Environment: real
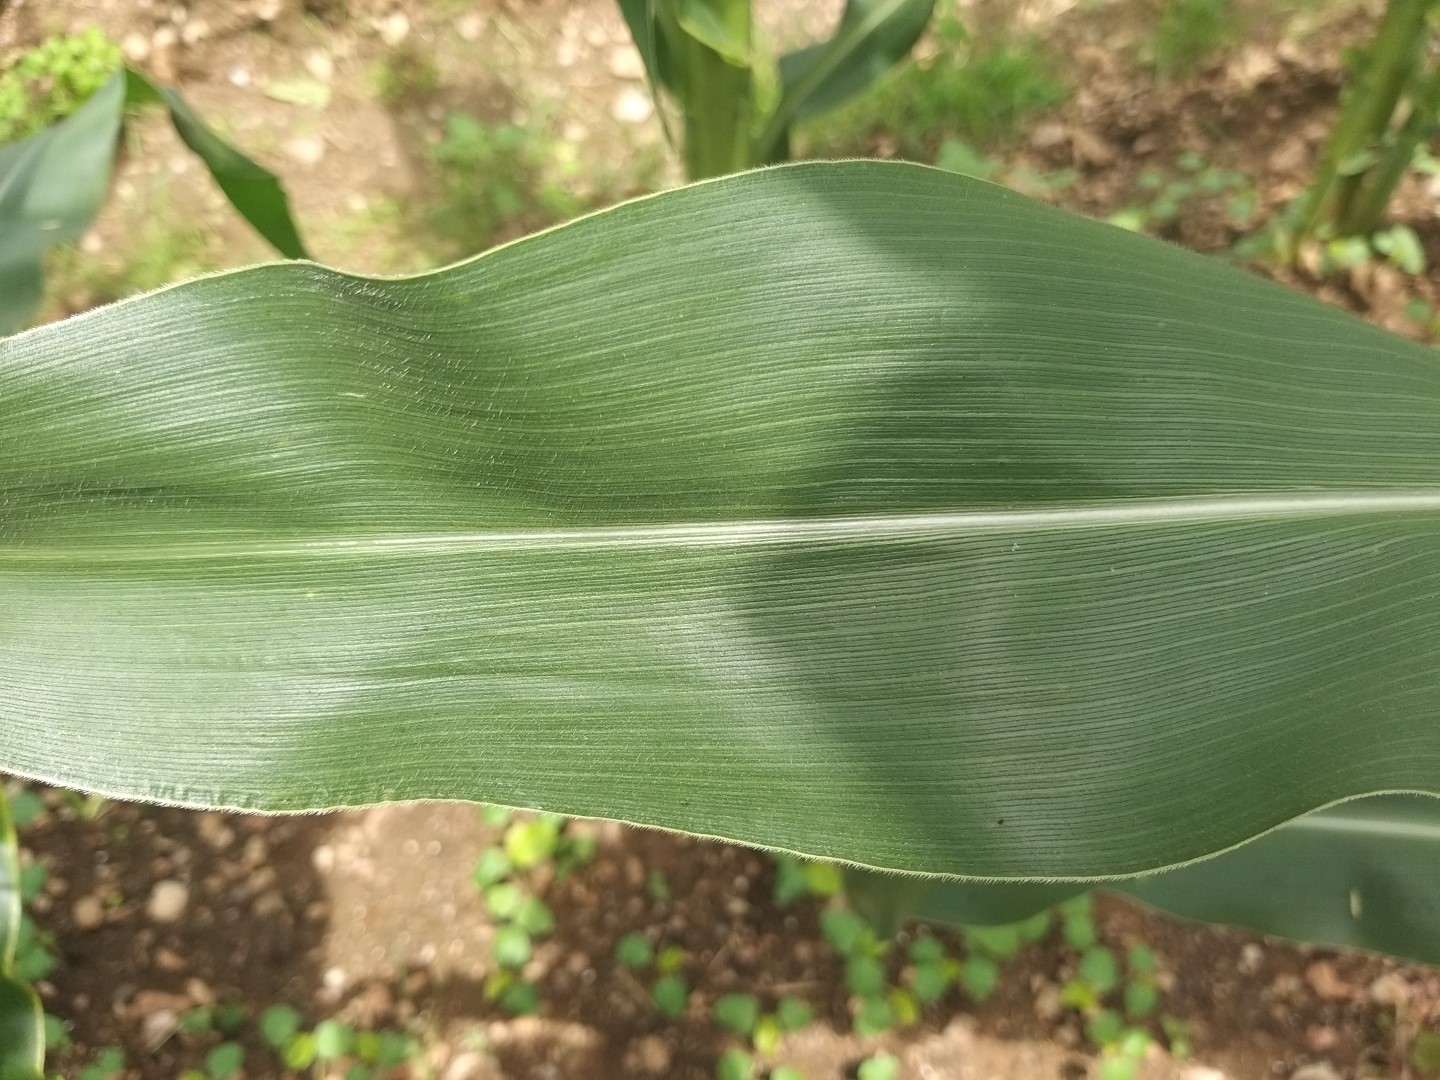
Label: healthy